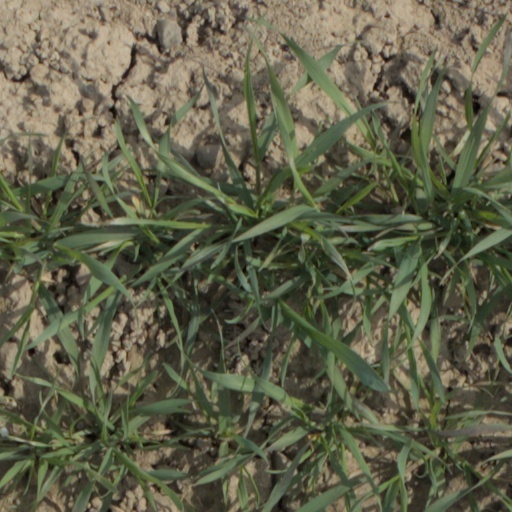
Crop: wheat